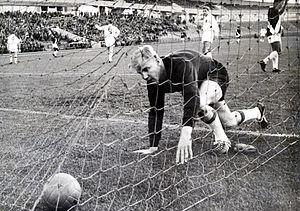
Tore Svensson est un footballeur suédois né le 6 décembre 1927 et mort le 26 avril 2002. Il évoluait au poste de gardien de but.